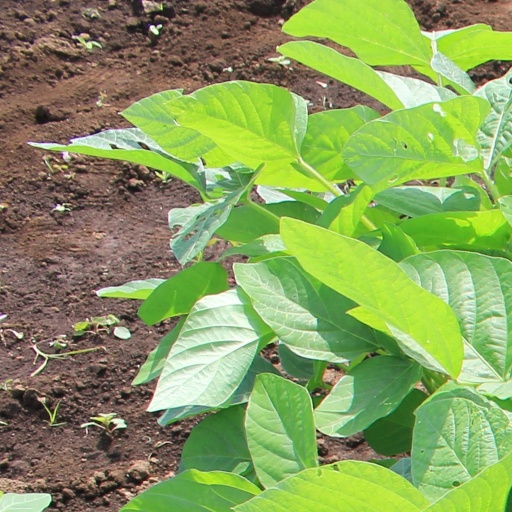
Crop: soybean